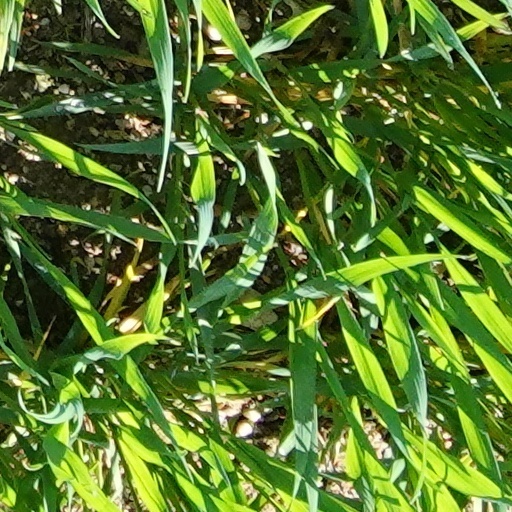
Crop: wheat